Olin M. Jeffords

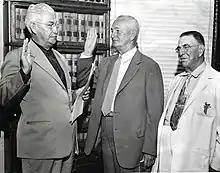
A vacationing Jeffords (center) takes the oath as chief justice from Florida judge Flem C. Dame (left) in March 1955. Retired Vermont Associate Justice Allen R. Sturtevant (right), serves as a witness.

Olin M. Jeffords was born in Enosburg Falls, Vermont on June 8, 1890, the son of James Merrill Jeffords (1863–1926) and Mary D. (Merrill) Jeffords (1849–1918). He graduated from Enosburg Falls High School in 1909 and Phillips Exeter Academy in 1911. Jeffords worked in his father's drug store until 1915, when he decided to attend law school. He graduated from Boston University Law School in 1918, was admitted to the bar, and became an attorney.